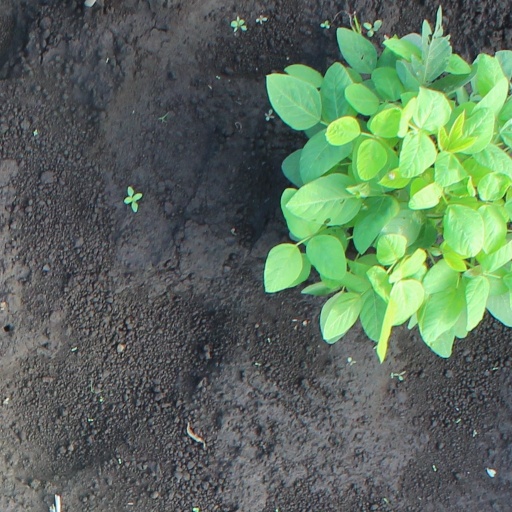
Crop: soybean